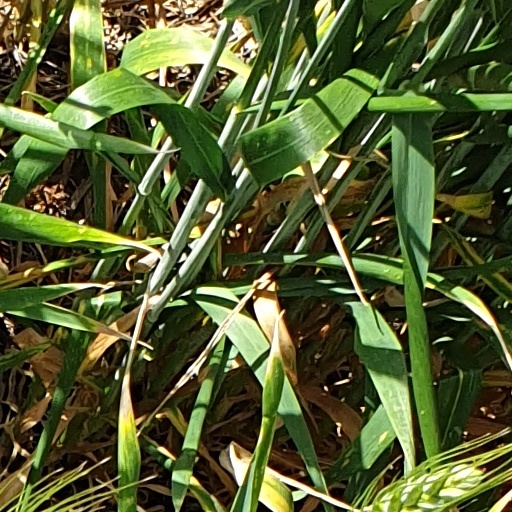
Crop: wheat